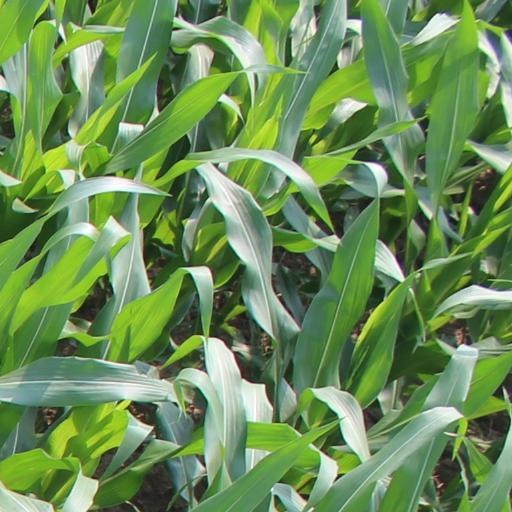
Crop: maize; corn